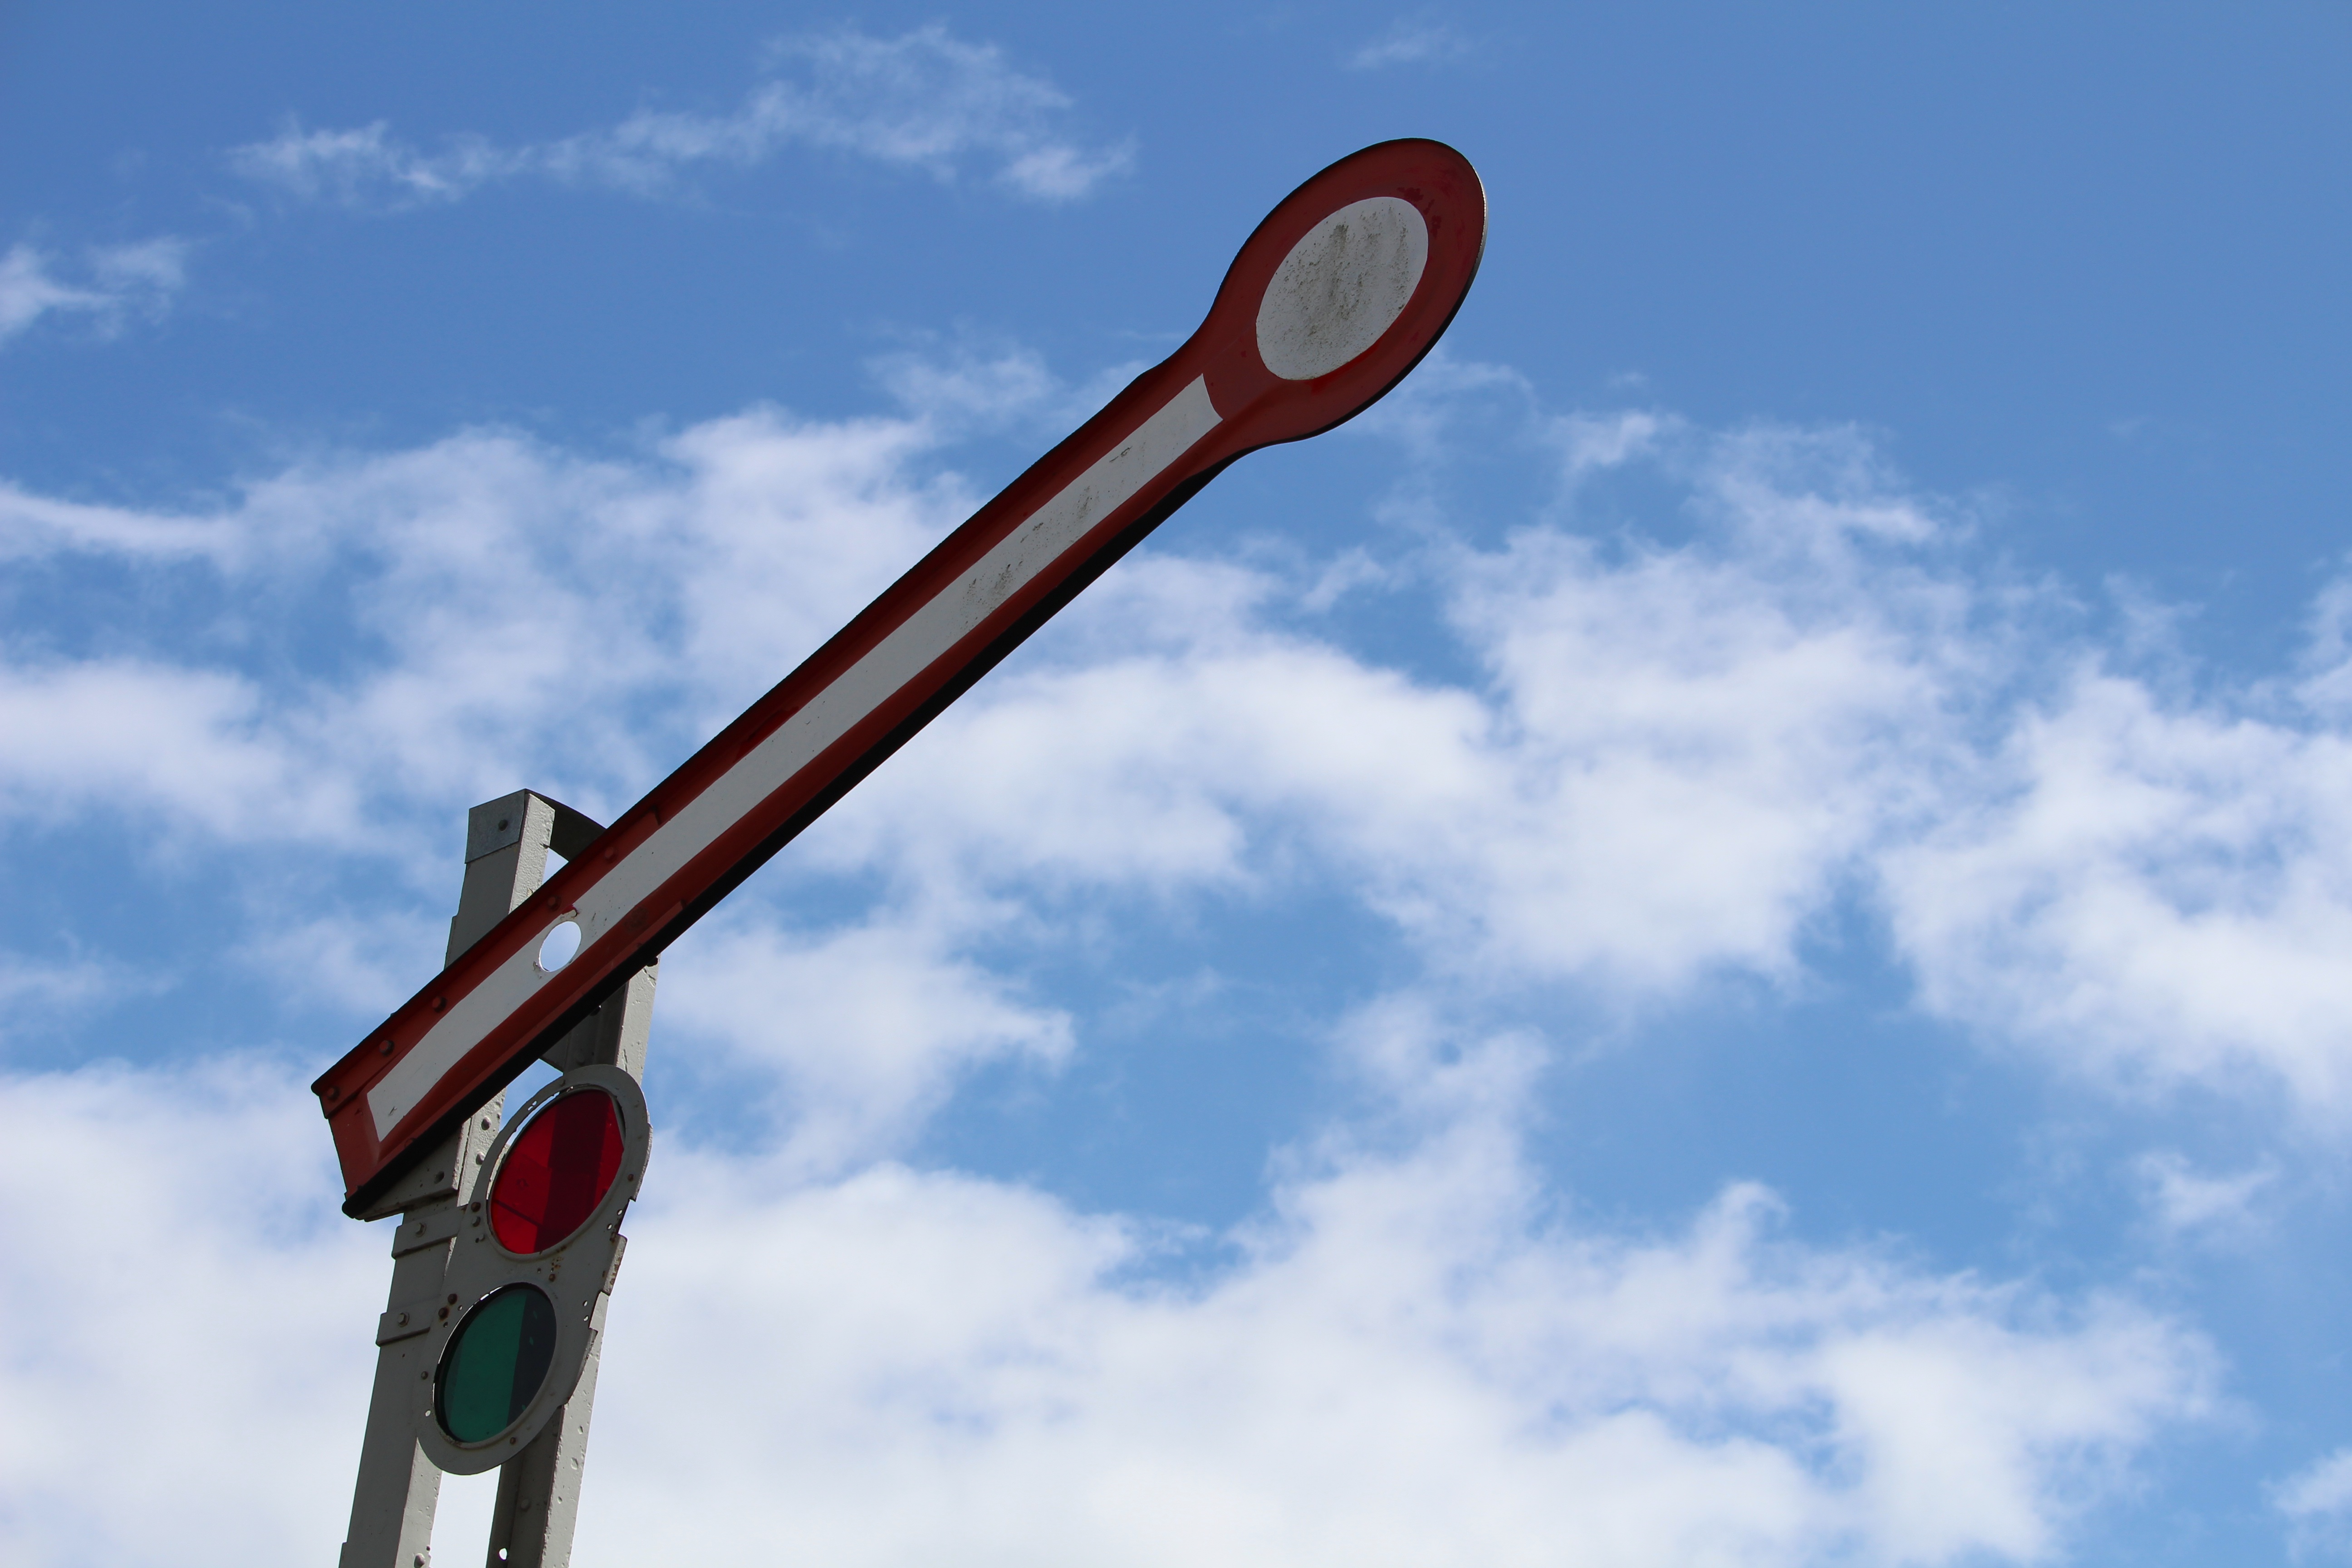
sky, wind, sign, signal, blue, street light, lighting, traffic light, clouds, light fixture, traffic sign, railway signal, atmosphere of earth